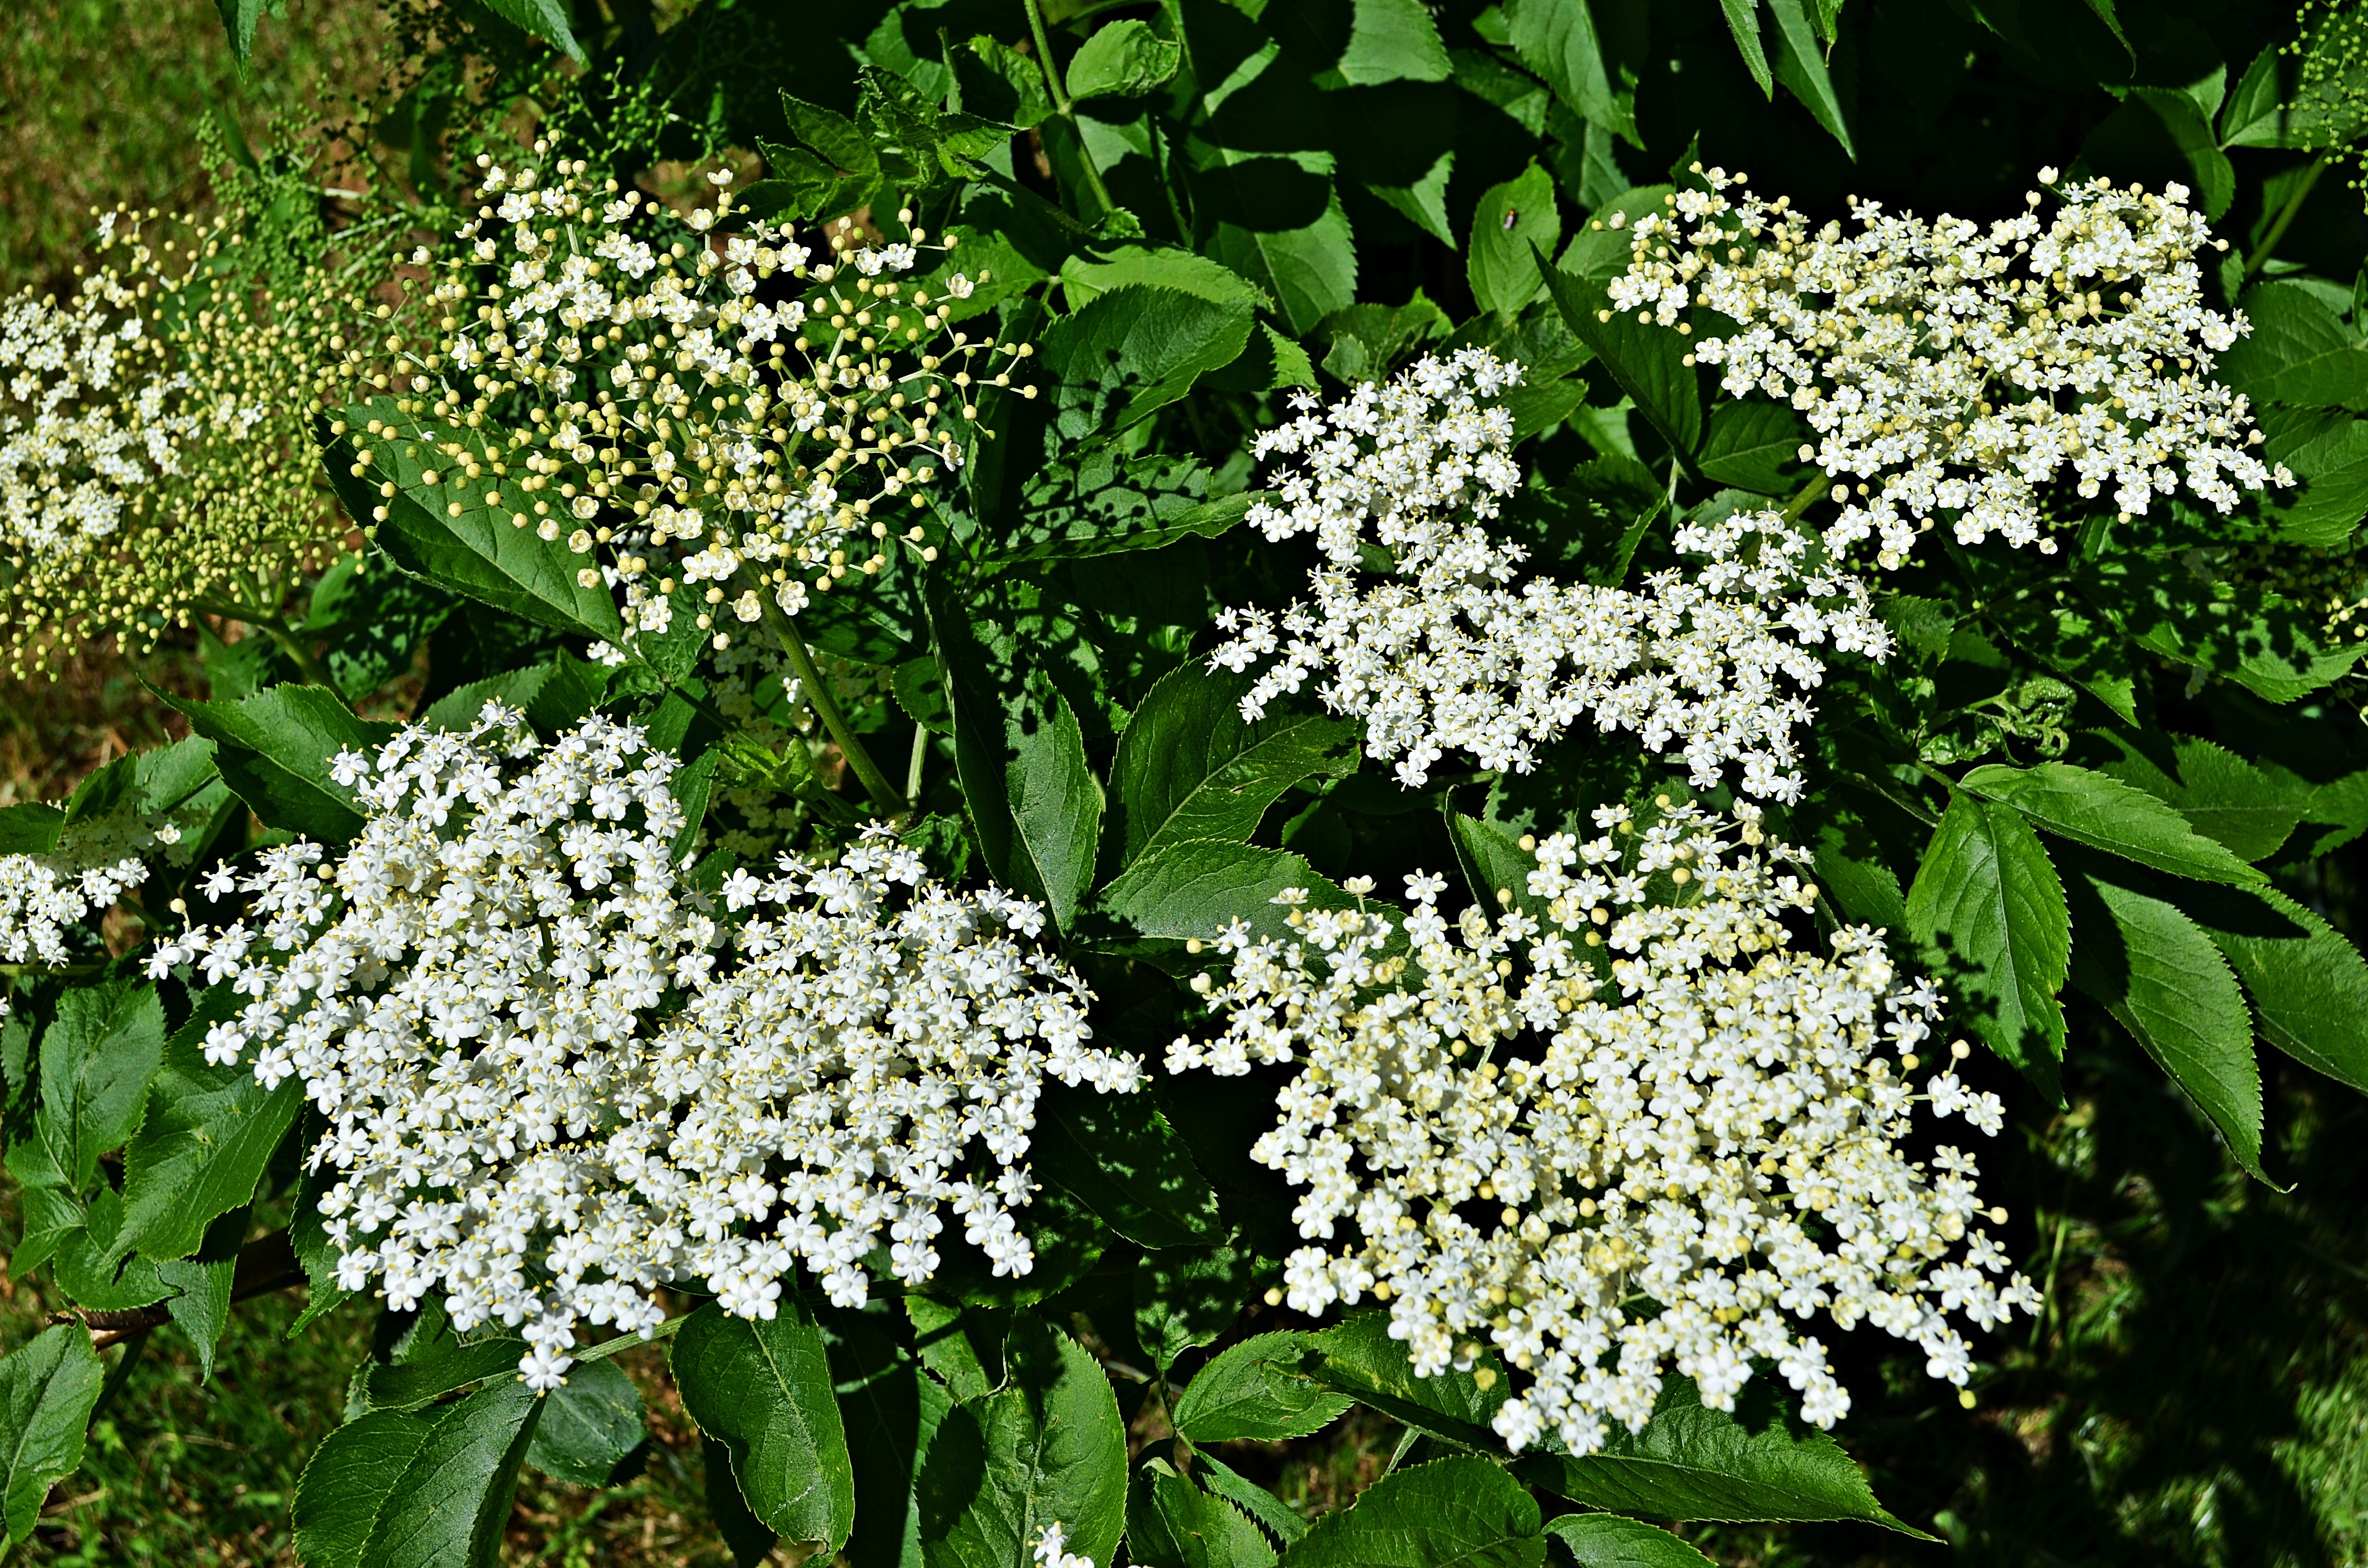
nature, plant, flower, bloom, spring, green, herb, produce, botany, blooming, closeup, flora, plants, wild flowers, shrub, viburnum, lilac, meadowsweet, herbs, candytuft, yarrow, treatment, anthriscus, flowering plant, daisy family, elderberry, cow parsley, natural medicine, medicinal plants, without black, domestic drugs, floral dust, natural medicines, herbs from the meadow, land plant, apiales, cicely, moschatel family